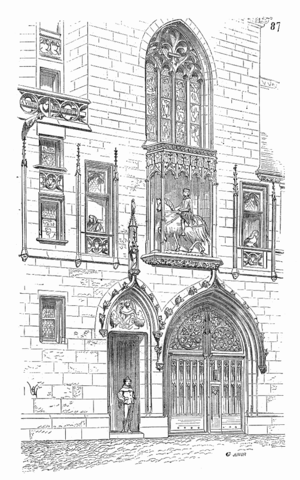
Le palais Jacques-Cœur est un hôtel particulier situé à Bourges, considérée de par l'élégance de son architecture, la richesse et la variété de sa décoration, comme un des plus somptueux édifices civils du XVᵉ siècle et un chef-d’œuvre de l’architecture civile de style gothique flamboyant. Cette bâtisse du XVᵉ siècle préfigure les hôtels particuliers qui fleuriront à la Renaissance et est, avec le château de Montsoreau et le château de Châteaudun, un des tout premiers exemples d'architecture de plaisance en France.